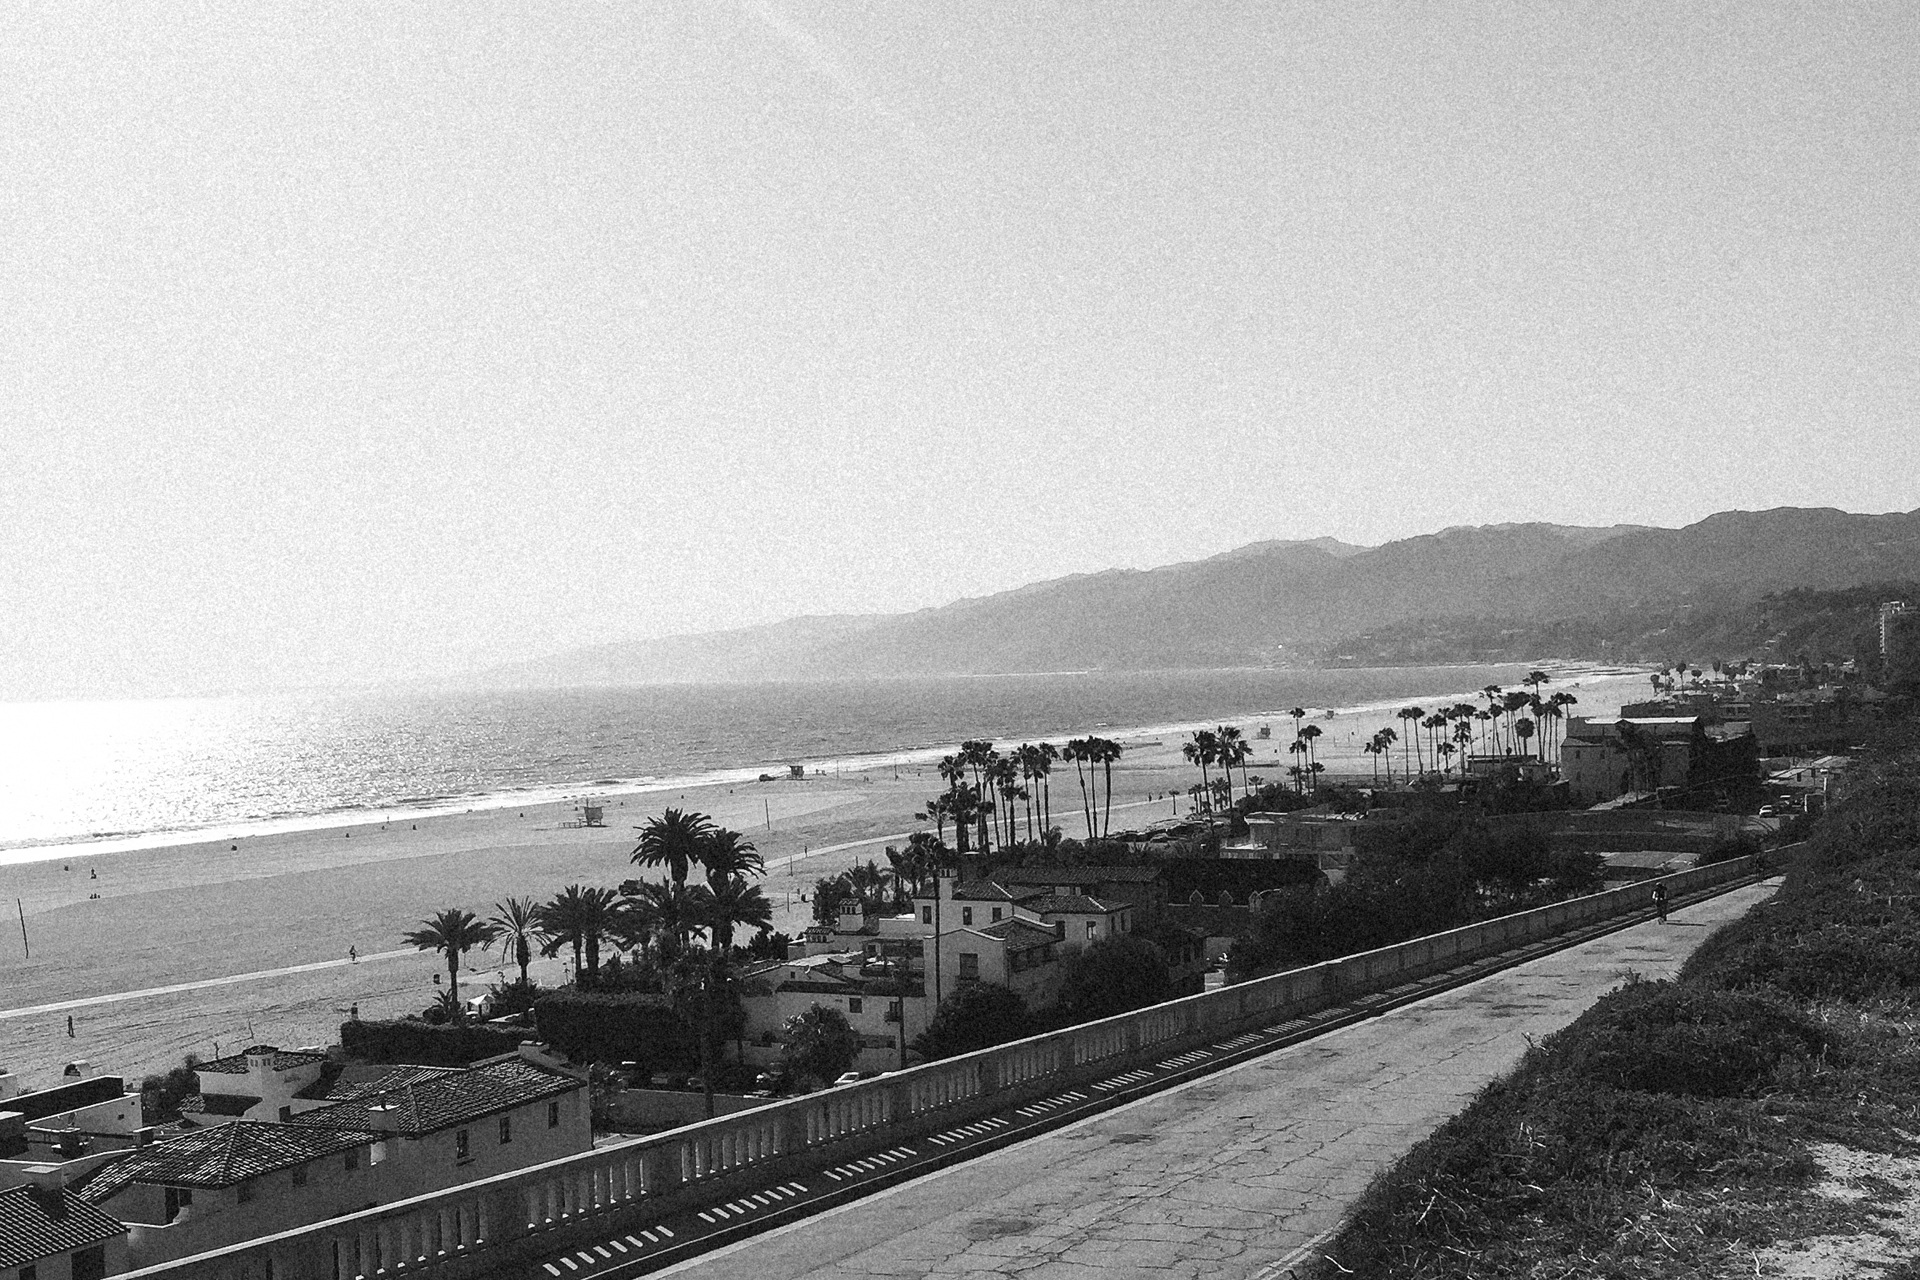
beach, sea, coast, sand, ocean, black and white, boardwalk, white, shore, transport, vehicle, monochrome, mountains, houses, palm trees, monochrome photography